Castles in Great Britain and Ireland

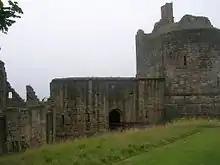
Ravenscraig Castle in Scotland, showing its curved, low-profile fortifications designed to resist cannon fire

By the 15th century very few castles were well maintained by their owners. Many royal castles were receiving insufficient investment to allow them to be maintained – roofs leaked, stone work crumbled, lead or wood was stolen. The Crown was increasingly selective about which royal castles it maintained, with others left to decay. By the 15th century only Windsor, Leeds, Rockingham and Moor End were kept up as comfortable accommodation; Nottingham and York formed the backbone for royal authority in the north, and Chester, Gloucester and Bristol forming the equivalents in the west. Even major fortifications such as the castles of North Wales and the border castles of Carlisle, Bamburgh and Newcastle upon Tyne saw funding and maintenance reduced. Many royal castles continued to have a role as the county gaol, with the gatehouse frequently being used as the principal facility.